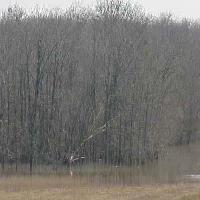
Weather: cloudy or overcast